Aadu Must

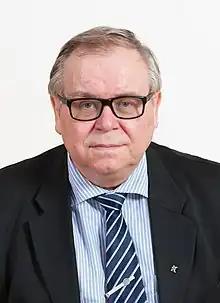
Must in 2015

Aadu Must (25 March 1951 – 20 July 2023) was an Estonian historian and politician. He was a member of the XI, XII, XIII and XIV Riigikogu.